Infinity Hall

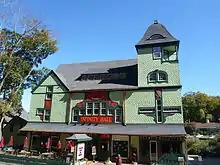
Infinity Hall in 2012

Infinity Hall is an American performing arts venue located in a historic building (constructed in 1883) in Norfolk, Connecticut. Another venue also named Infinity Hall is operated by the same company in Hartford, Connecticut.